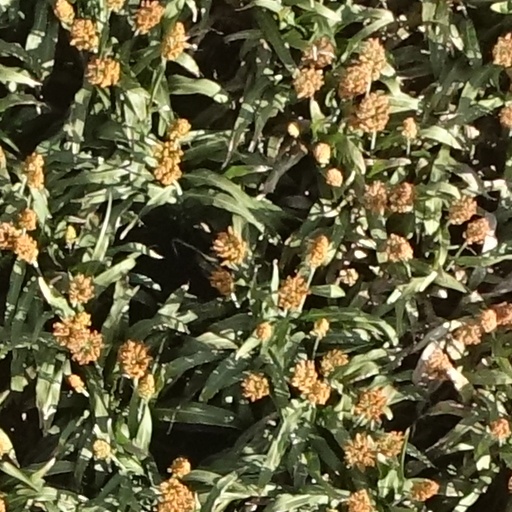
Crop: sorghum